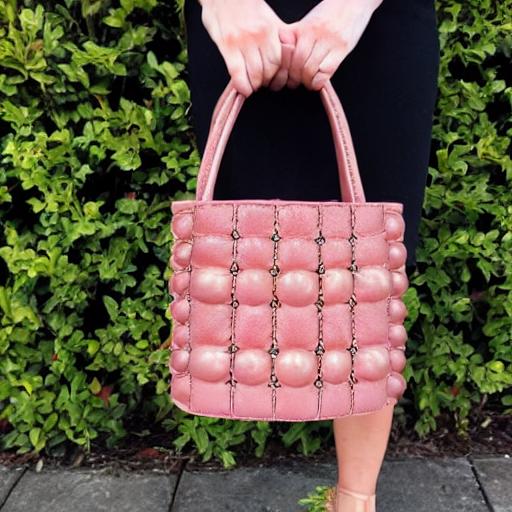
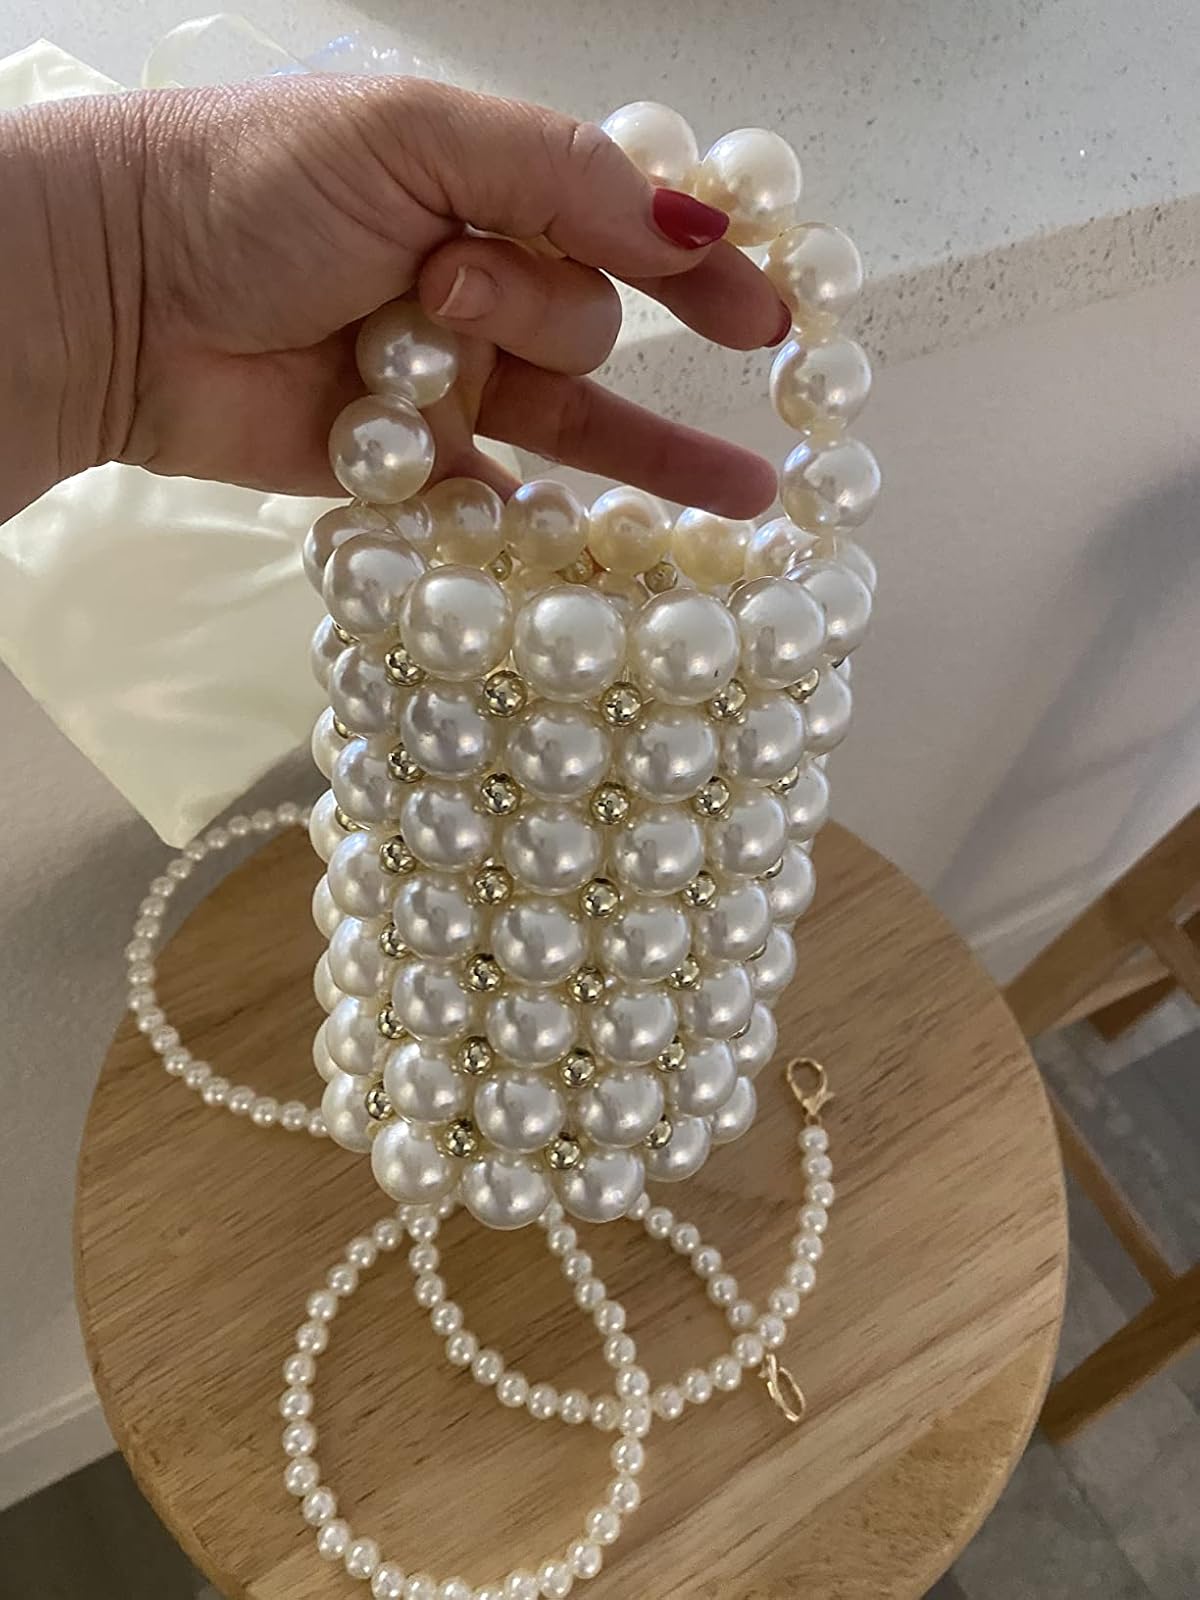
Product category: accessories_handbag
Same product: no